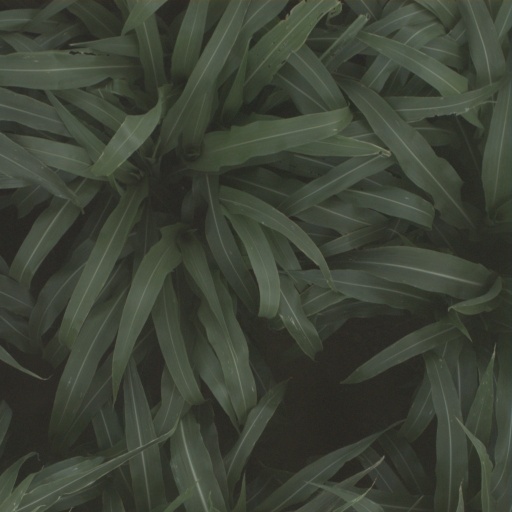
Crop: sorghum